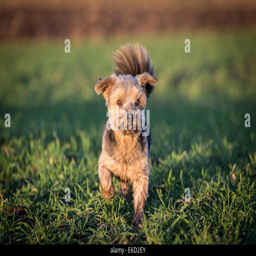
animal standing on a meadow